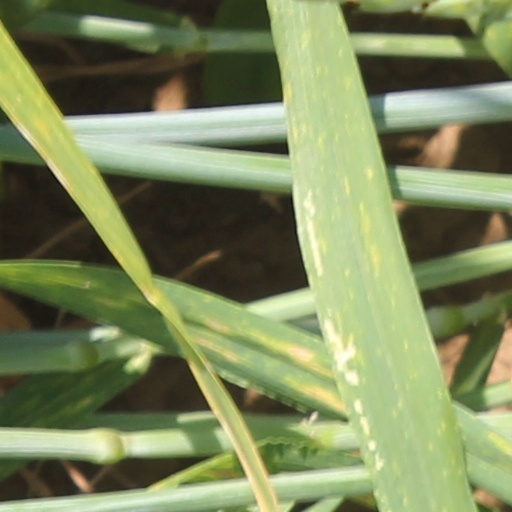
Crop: wheat